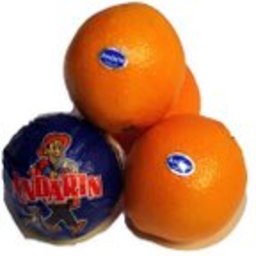
Label: Orange